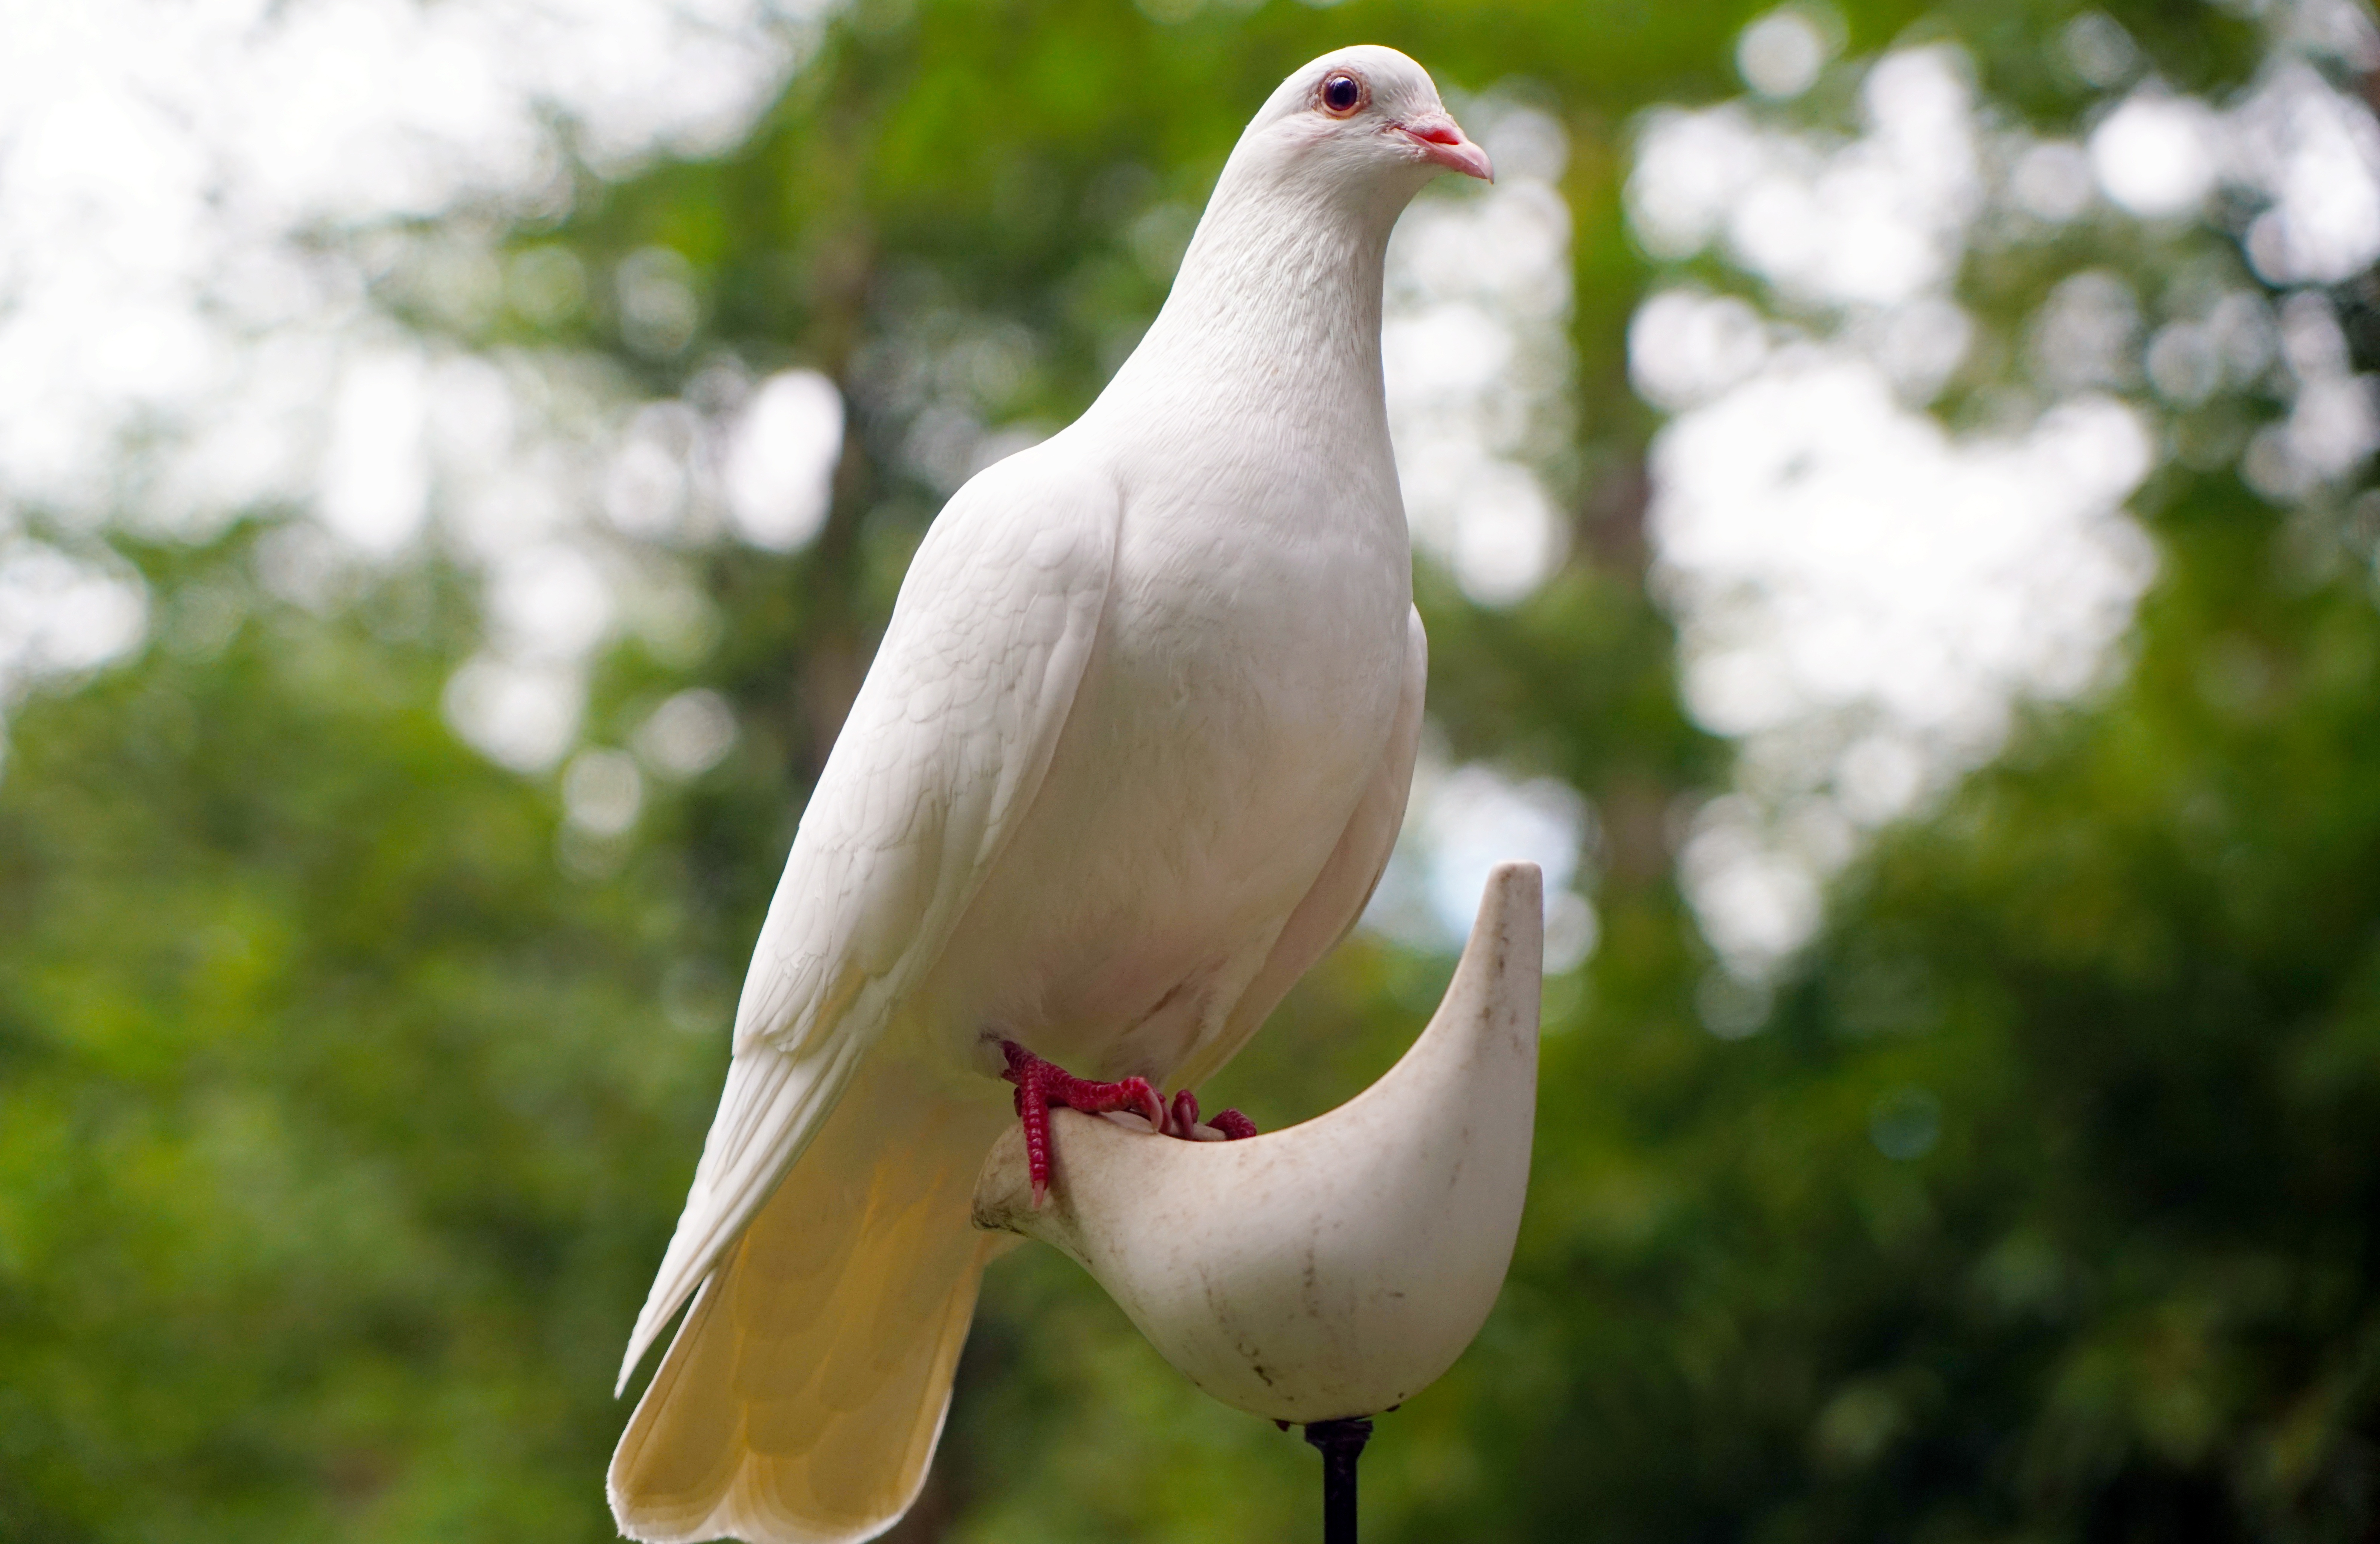
nature, forest, bird, white, flower, animal, wildlife, beak, symbol, peace, religion, botany, feather, fauna, grace, dove, vertebrate, hope, holy, spirit, spirituality, hopeful, pigeons and doves